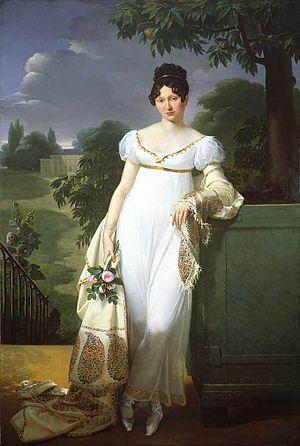
Le château de Balincourt est un château français situé dans les communes d'Arronville, Theuville et Menouville, dans la vallée du Sausseron située dans le Vexin français et dans le département du Val-d'Oise et la région d'Île-de-France.